Cannabis in Italy

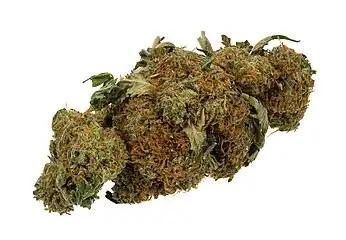
A dried cannabis flower bud.

In 2016, the "cannabis light" Law 242/16 removed the need for authorization to plant certified cannabis seeds with levels of THC below 0.2%, which is lower than the 0.3% limit defined by the EU Regulation 2021/2115 of 2 December 2021, while the detection of THC levels between 0.2% and 0.6% during field inspections is still considered acceptable, when it can be attributed to natural causes. The law also requires farmers to keep the certification receipts for up to one year, while also prohibiting them to plants the hemp seeds produced with a previous crop, as well as to use the cannabis leaves and inflorescences for edible products. The State Forestry Department is in charge of checking that farmers are complying with the established legal framework, as indicated by European regulations, although other State entities can carry out inspections if it is deemed necessary.